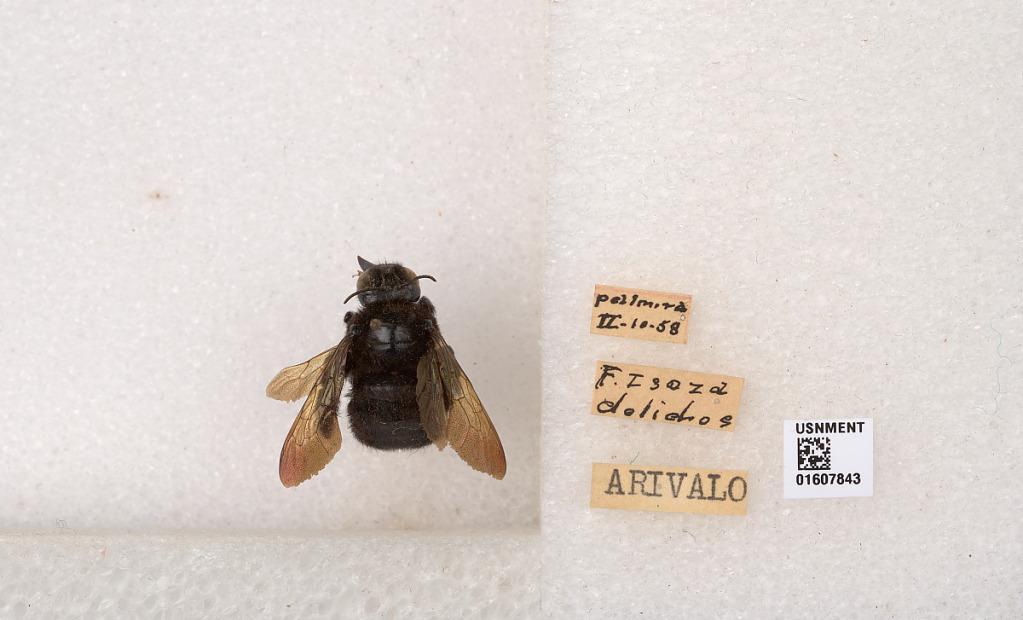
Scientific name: Xylocopa (Neoxylocopa) cubaecola Lucas
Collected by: Arivalo
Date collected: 1958-2-10
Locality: Palmira